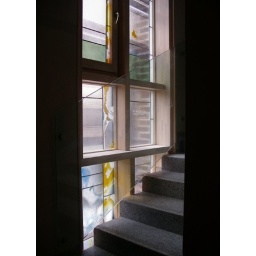
stained glass window in a staircase of Vilnius notary house.